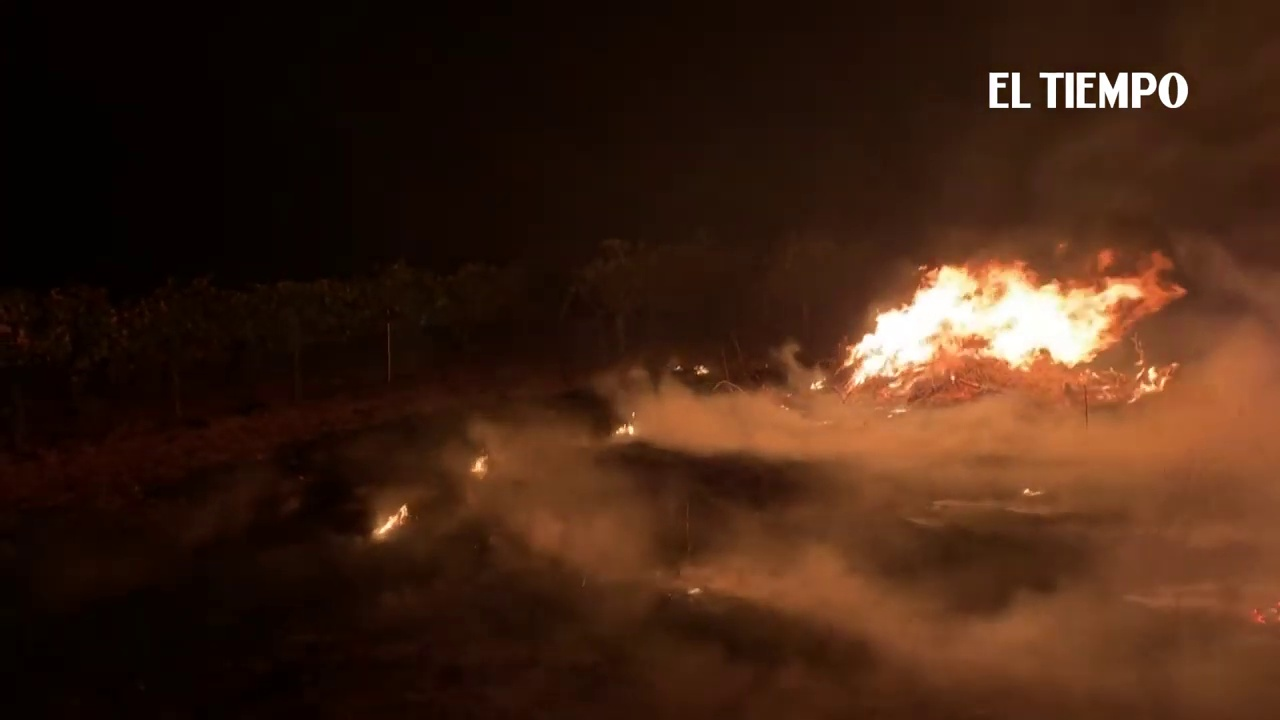
Fire: yes
Smoke: yes